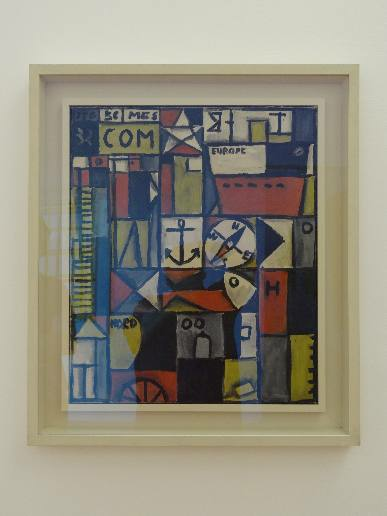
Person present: No